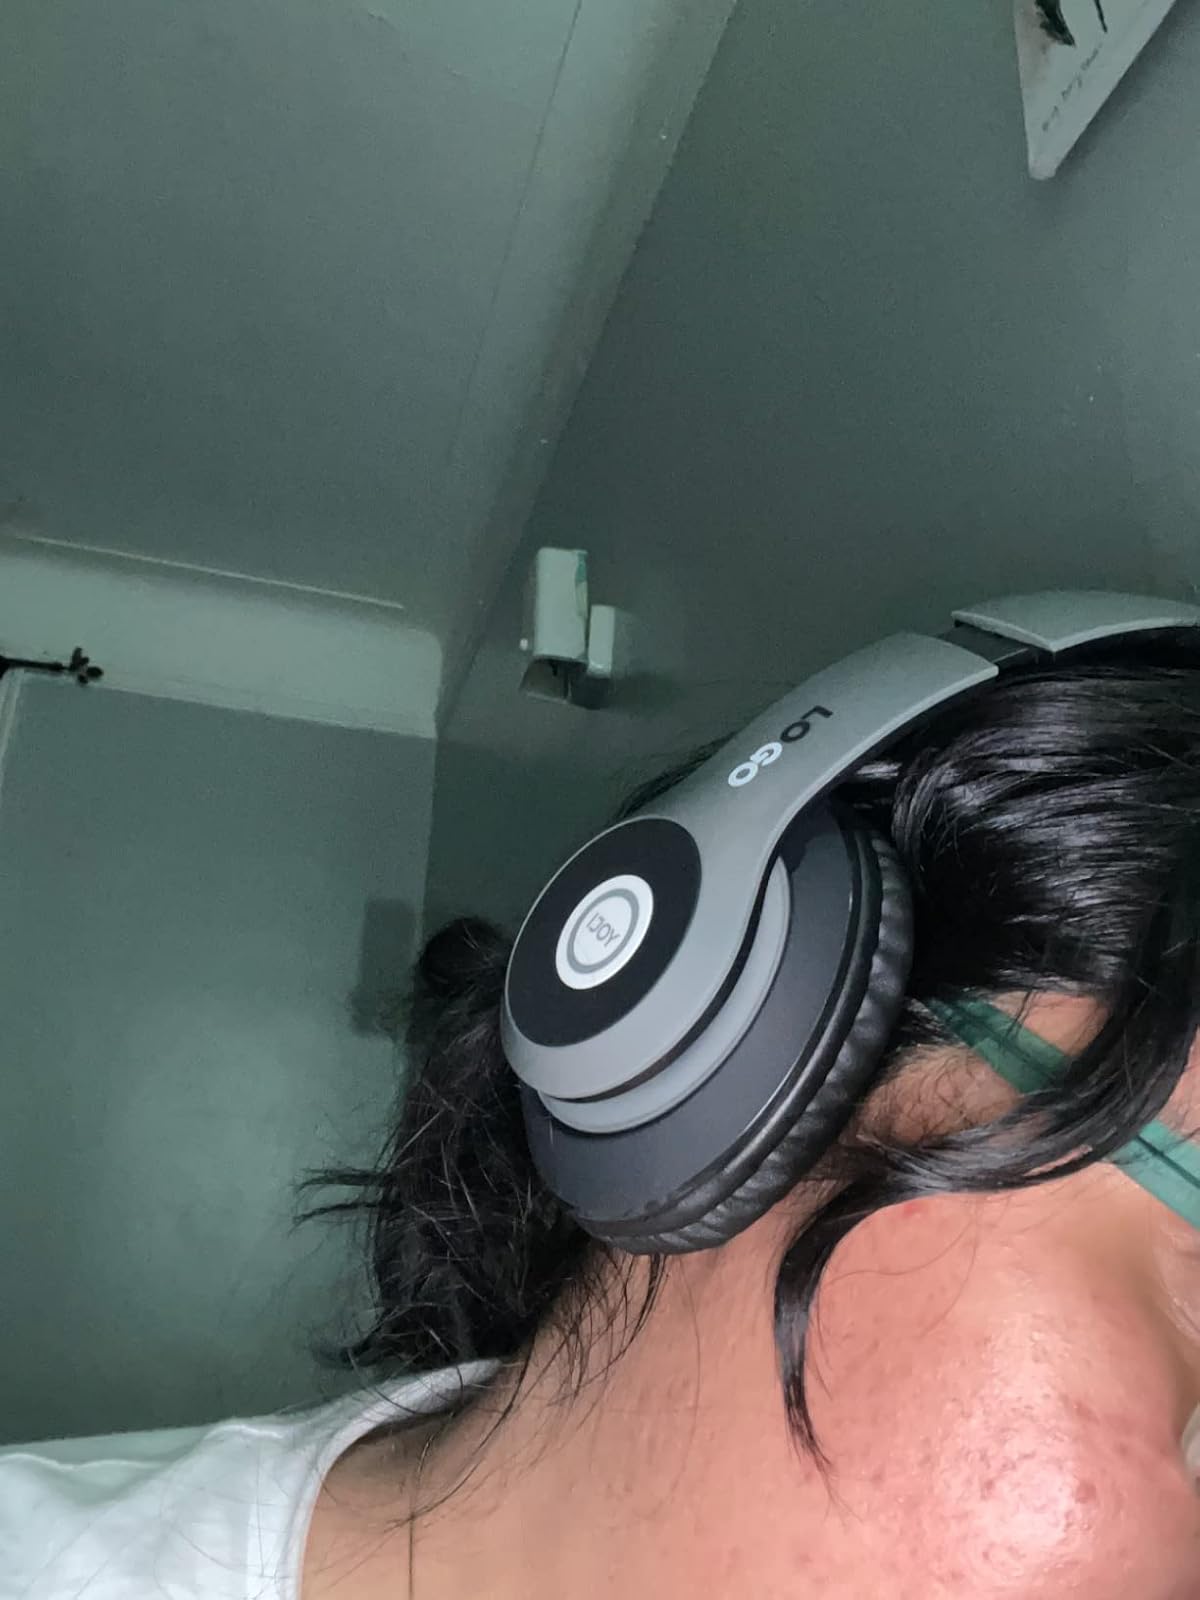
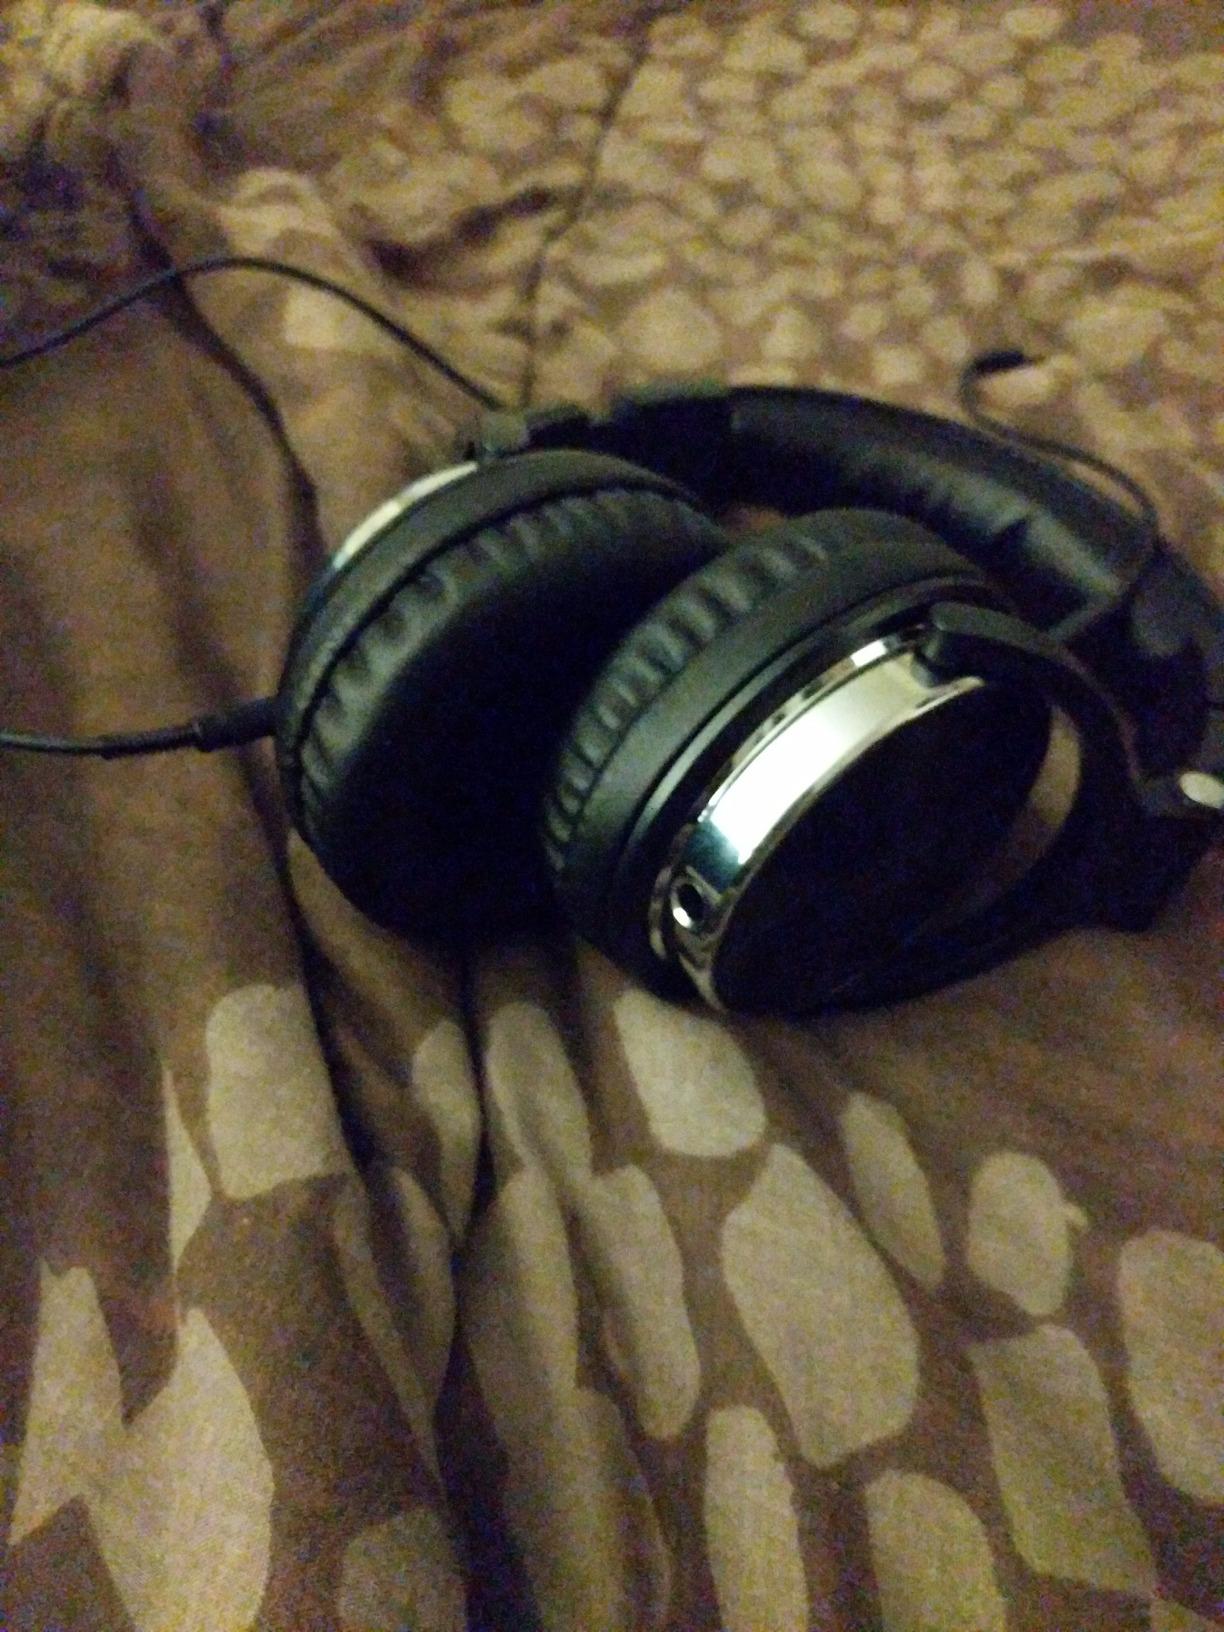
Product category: headphones
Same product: no